Curry pie
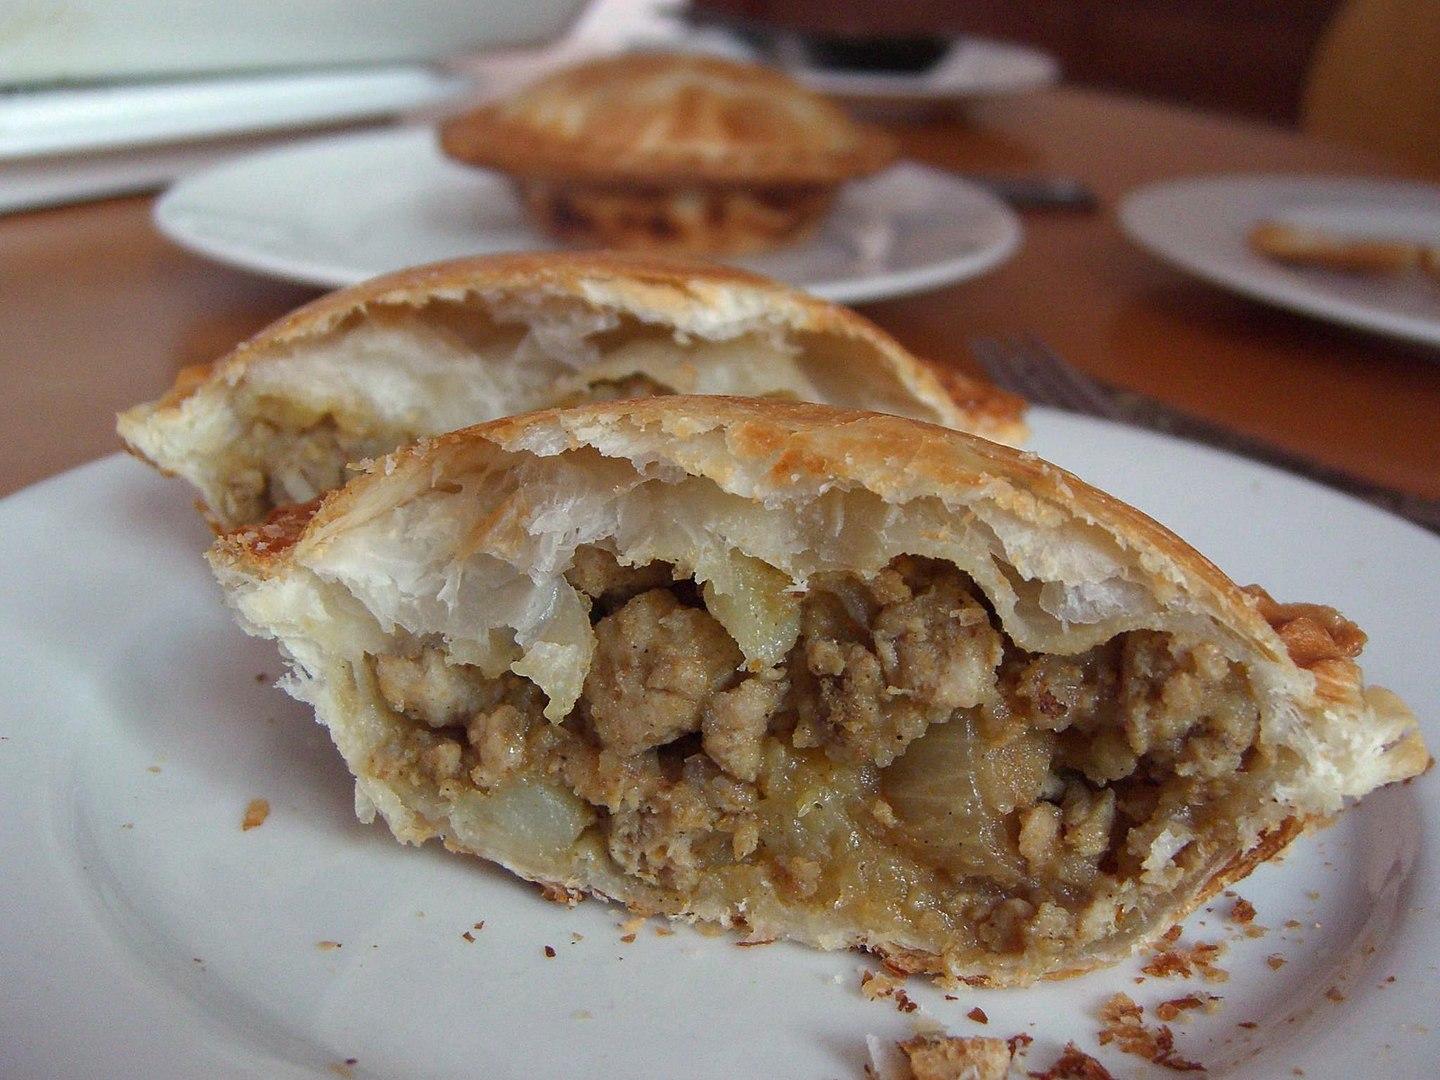
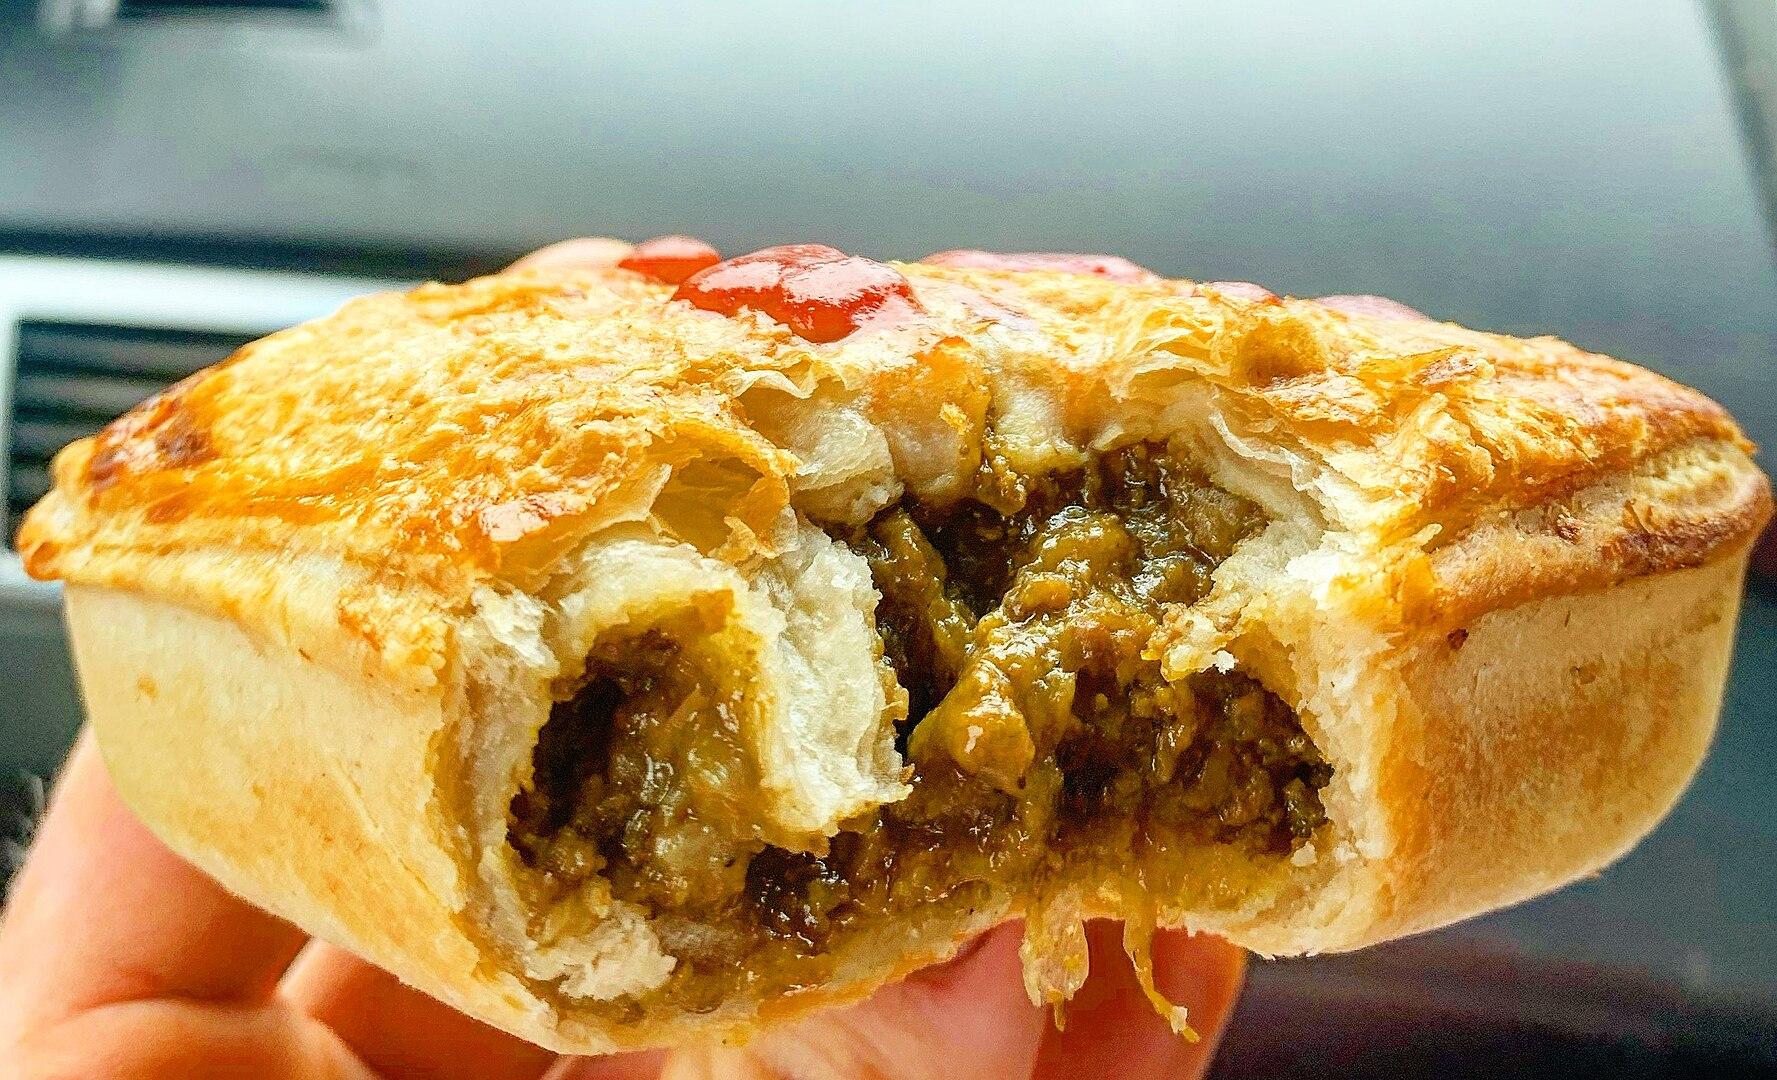
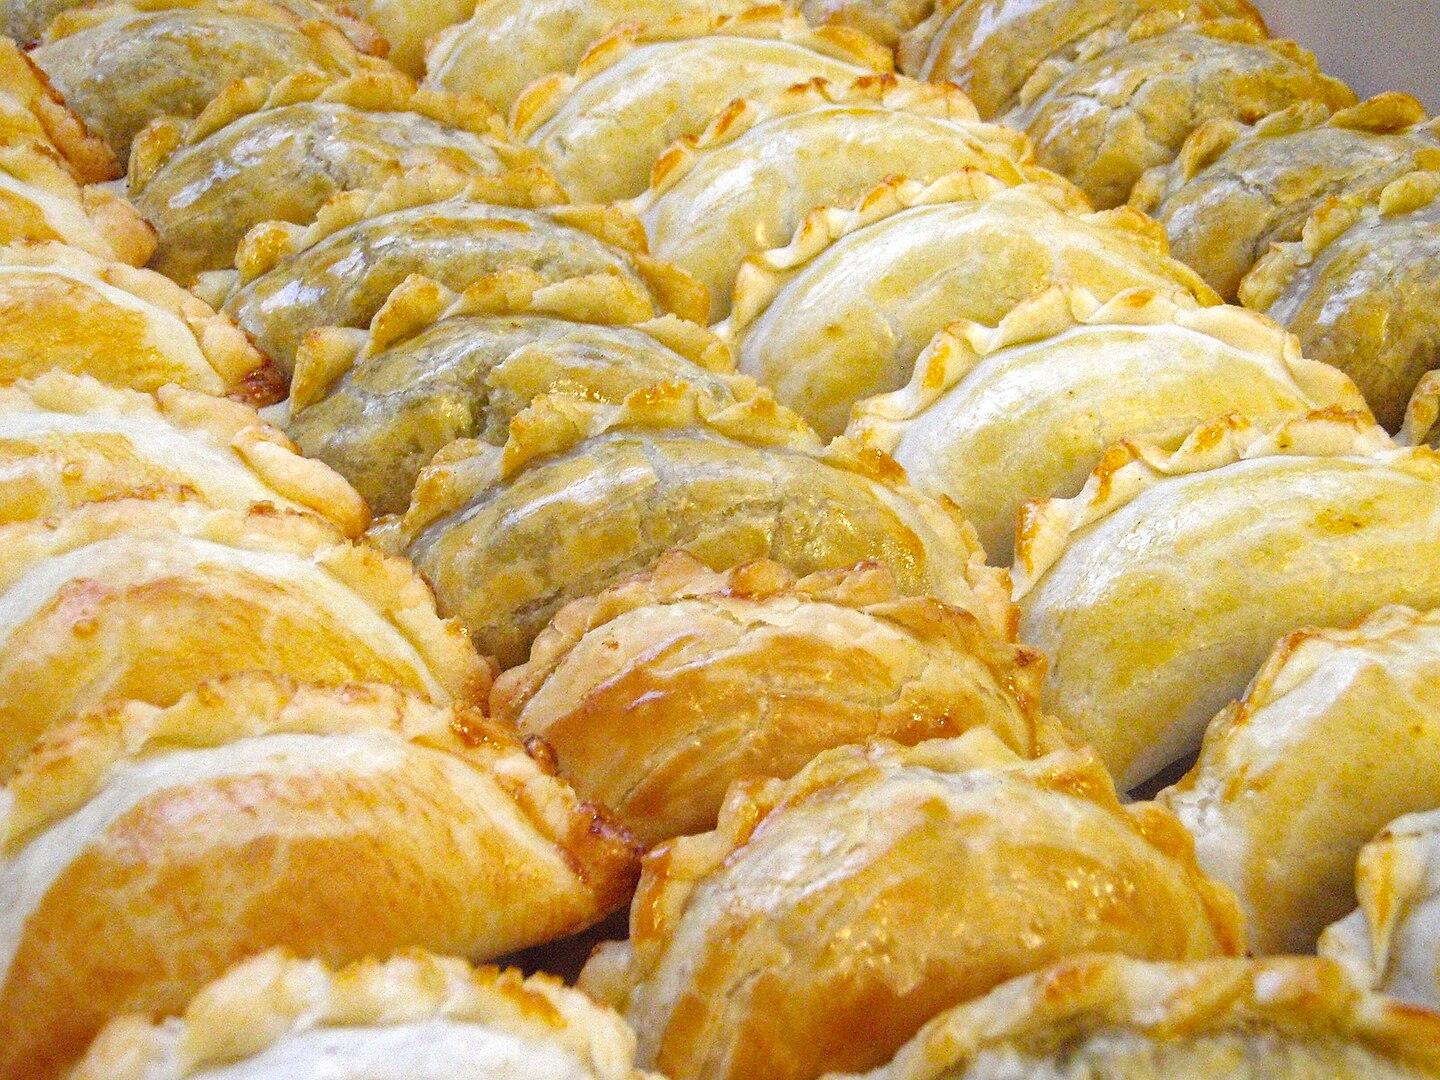
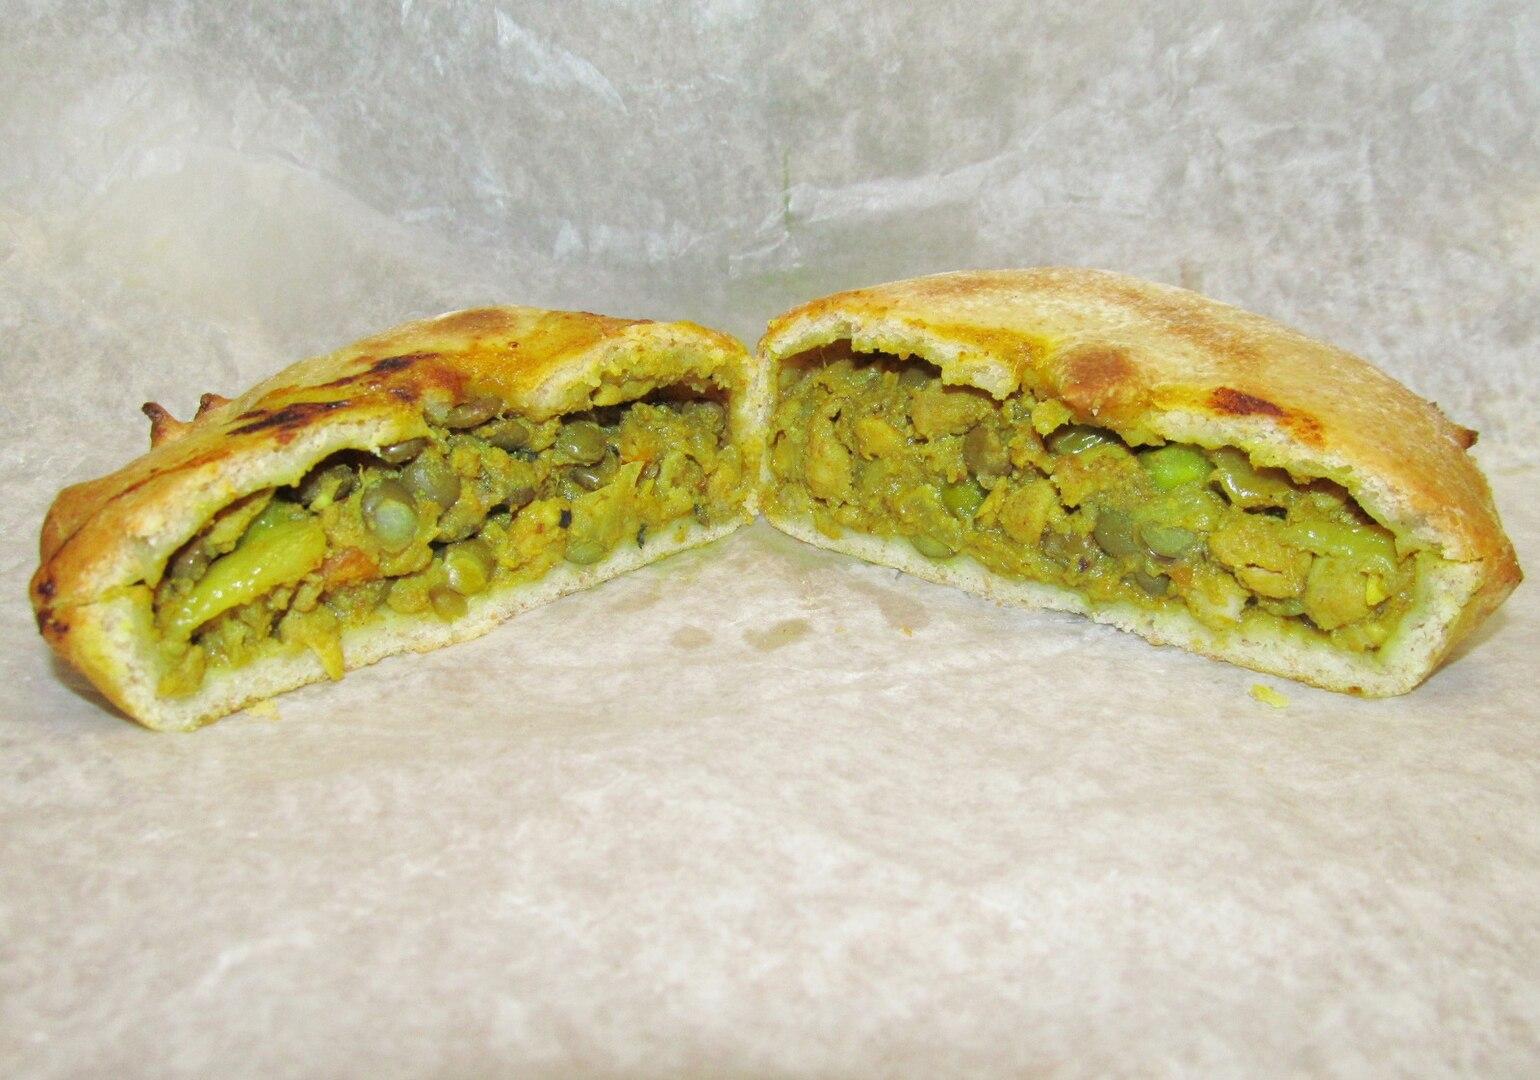
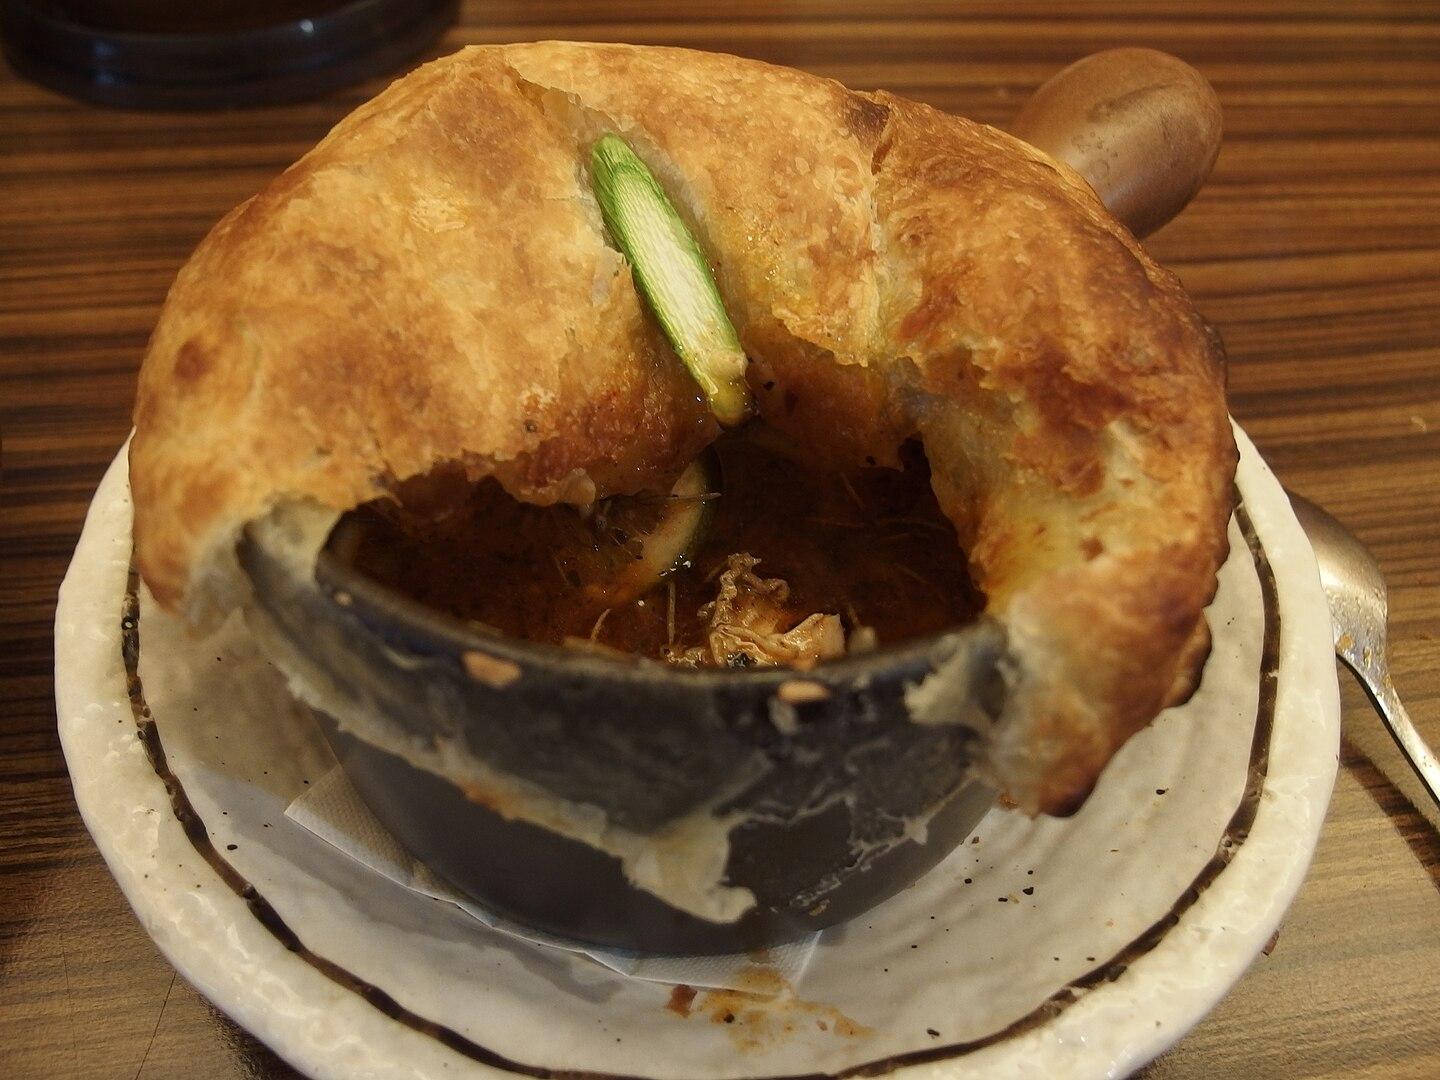
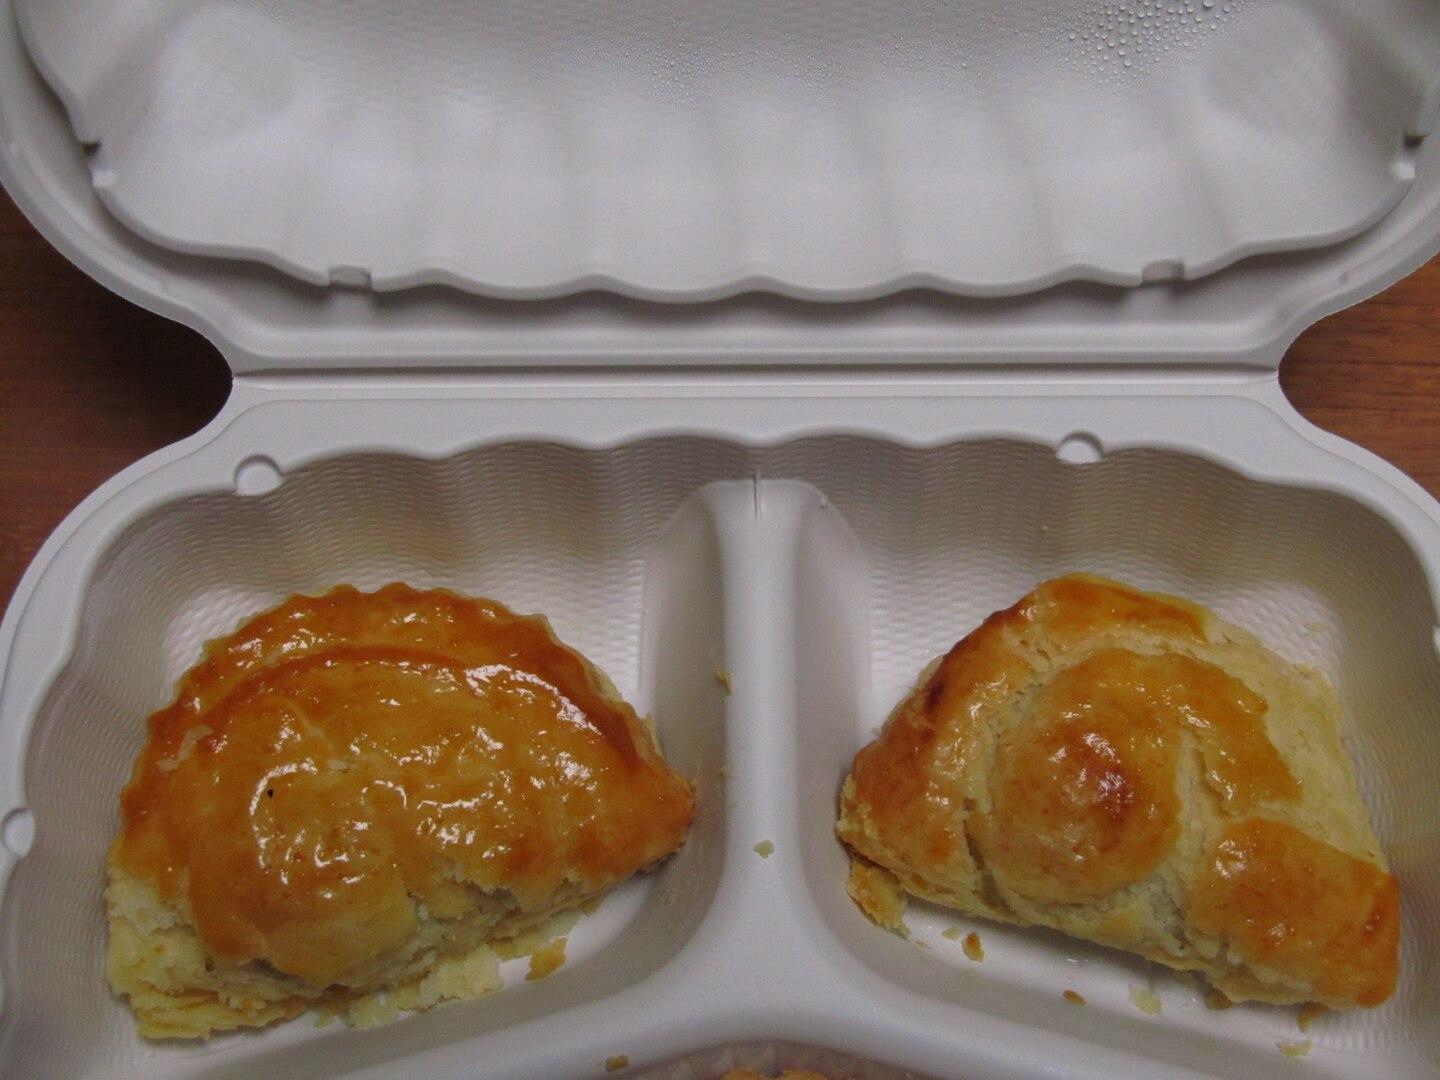
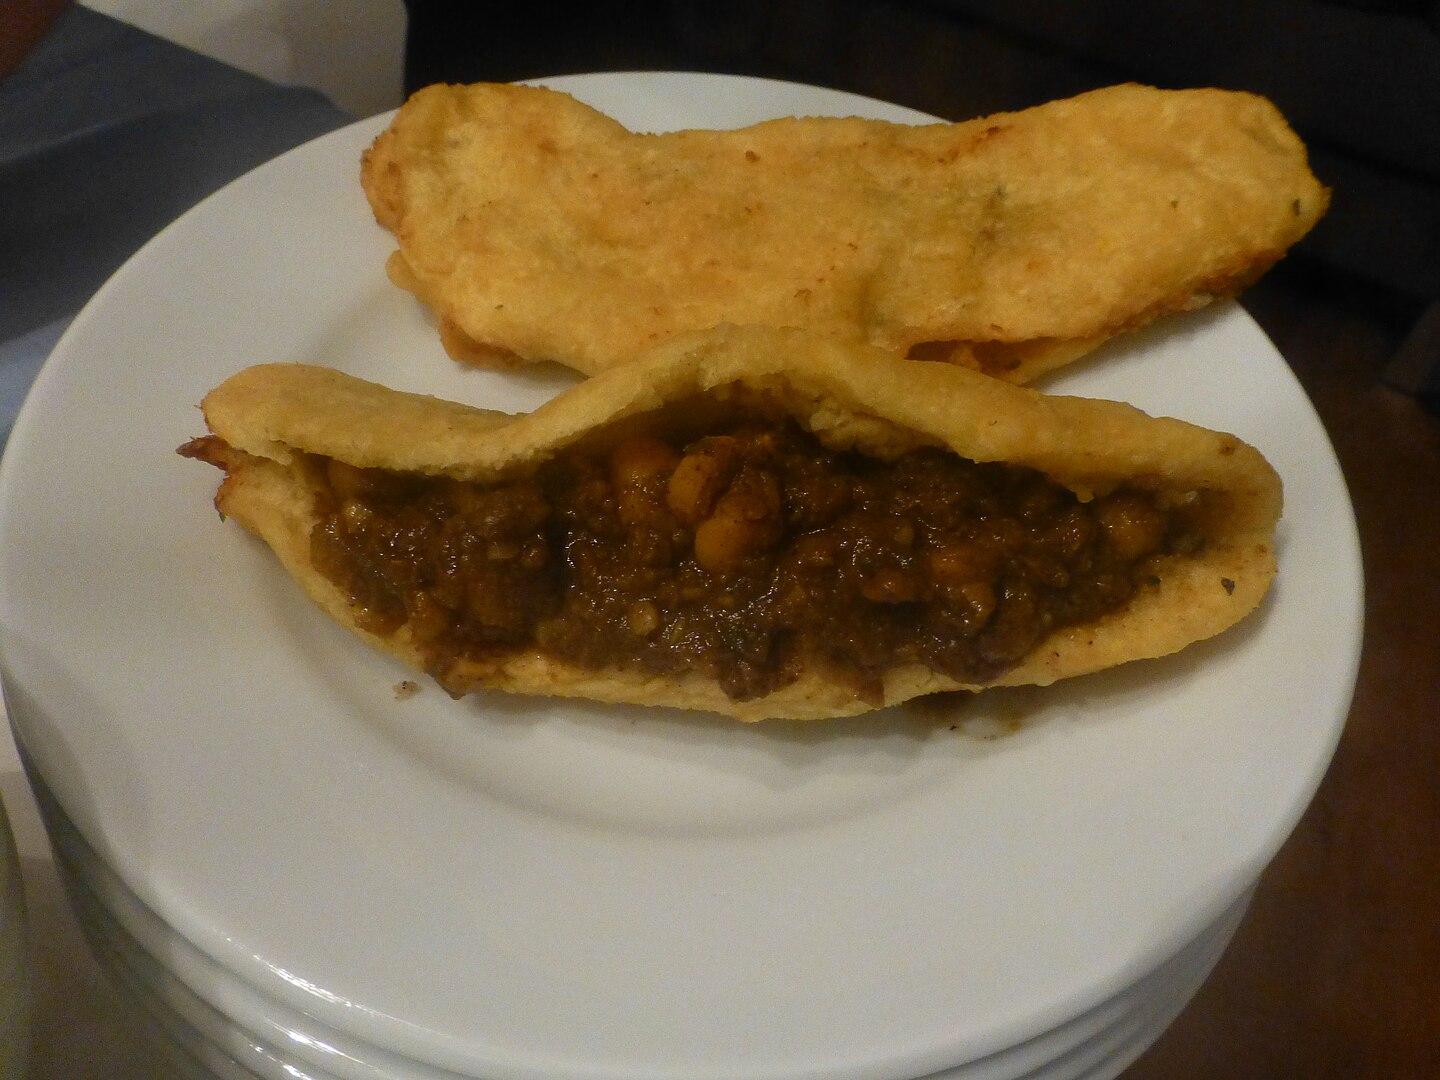
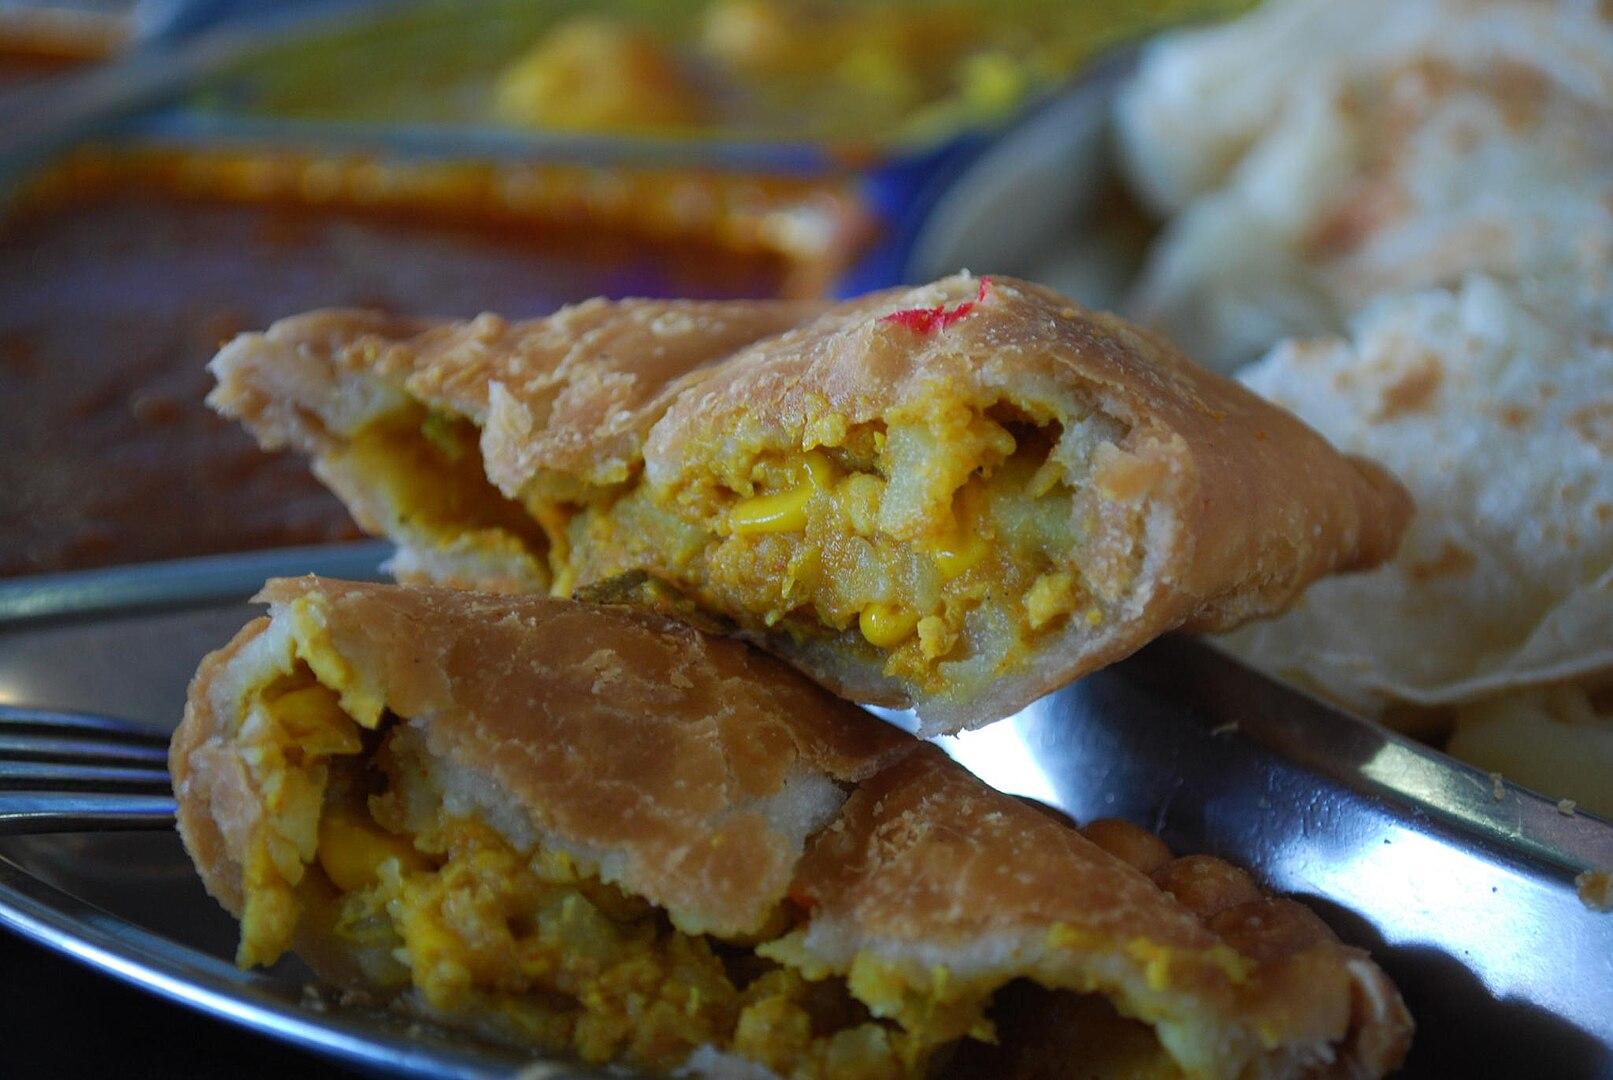
Also known as:
ja - Japanese: カレーパイ
Category: pastry (savoury pie, flaky pastry)
Cuisine: English
Associated cuisines: English
Area: England
Countries: England
Region: Northern Europe, , , ,
It is made from curry gravy, usually containing an assortment of fillings and enclosed in a pastry shell.